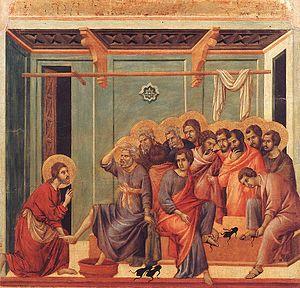
Le lavement des pieds, appelé aussi podonipsie en grec ou pedilavium en latin, est un acte rituel accompli en mémoire du lavement des pieds des apôtres par Jésus-Christ la veille de sa Passion, avant de se mettre à table pour la cène.